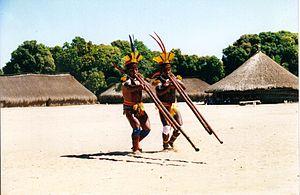
Le parc Indigène du Xingu se situe dans le nord-est de l'État du Mato Grosso, dans le sud de l'Amazonie brésilienne. Il fait 2 642 003 hectares.